Gene Mayfield

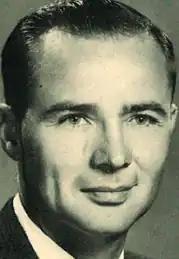

Gene Mayfield (January 31, 1928 – October 2, 2009) was a former American football coach in Texas high school football.